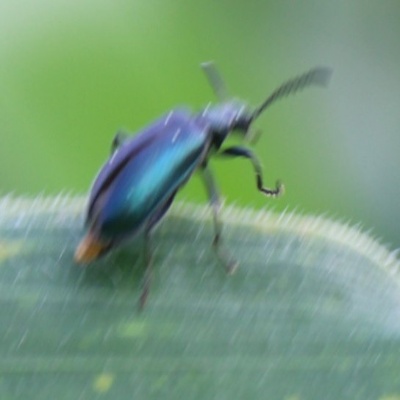
Crop: Maize
Condition: leaf beetle